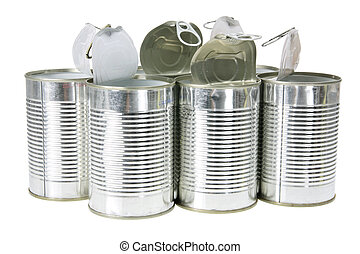
Label: metal